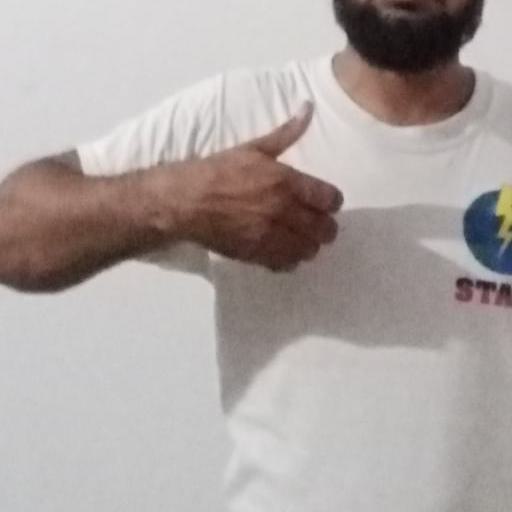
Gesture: like